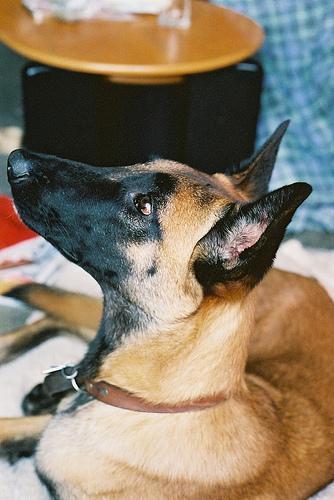
malinois